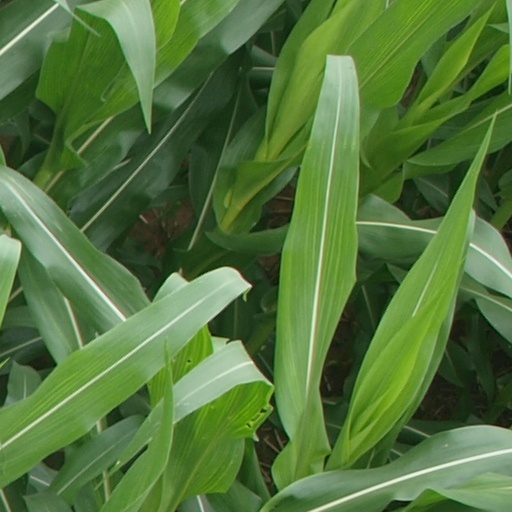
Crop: maize; corn